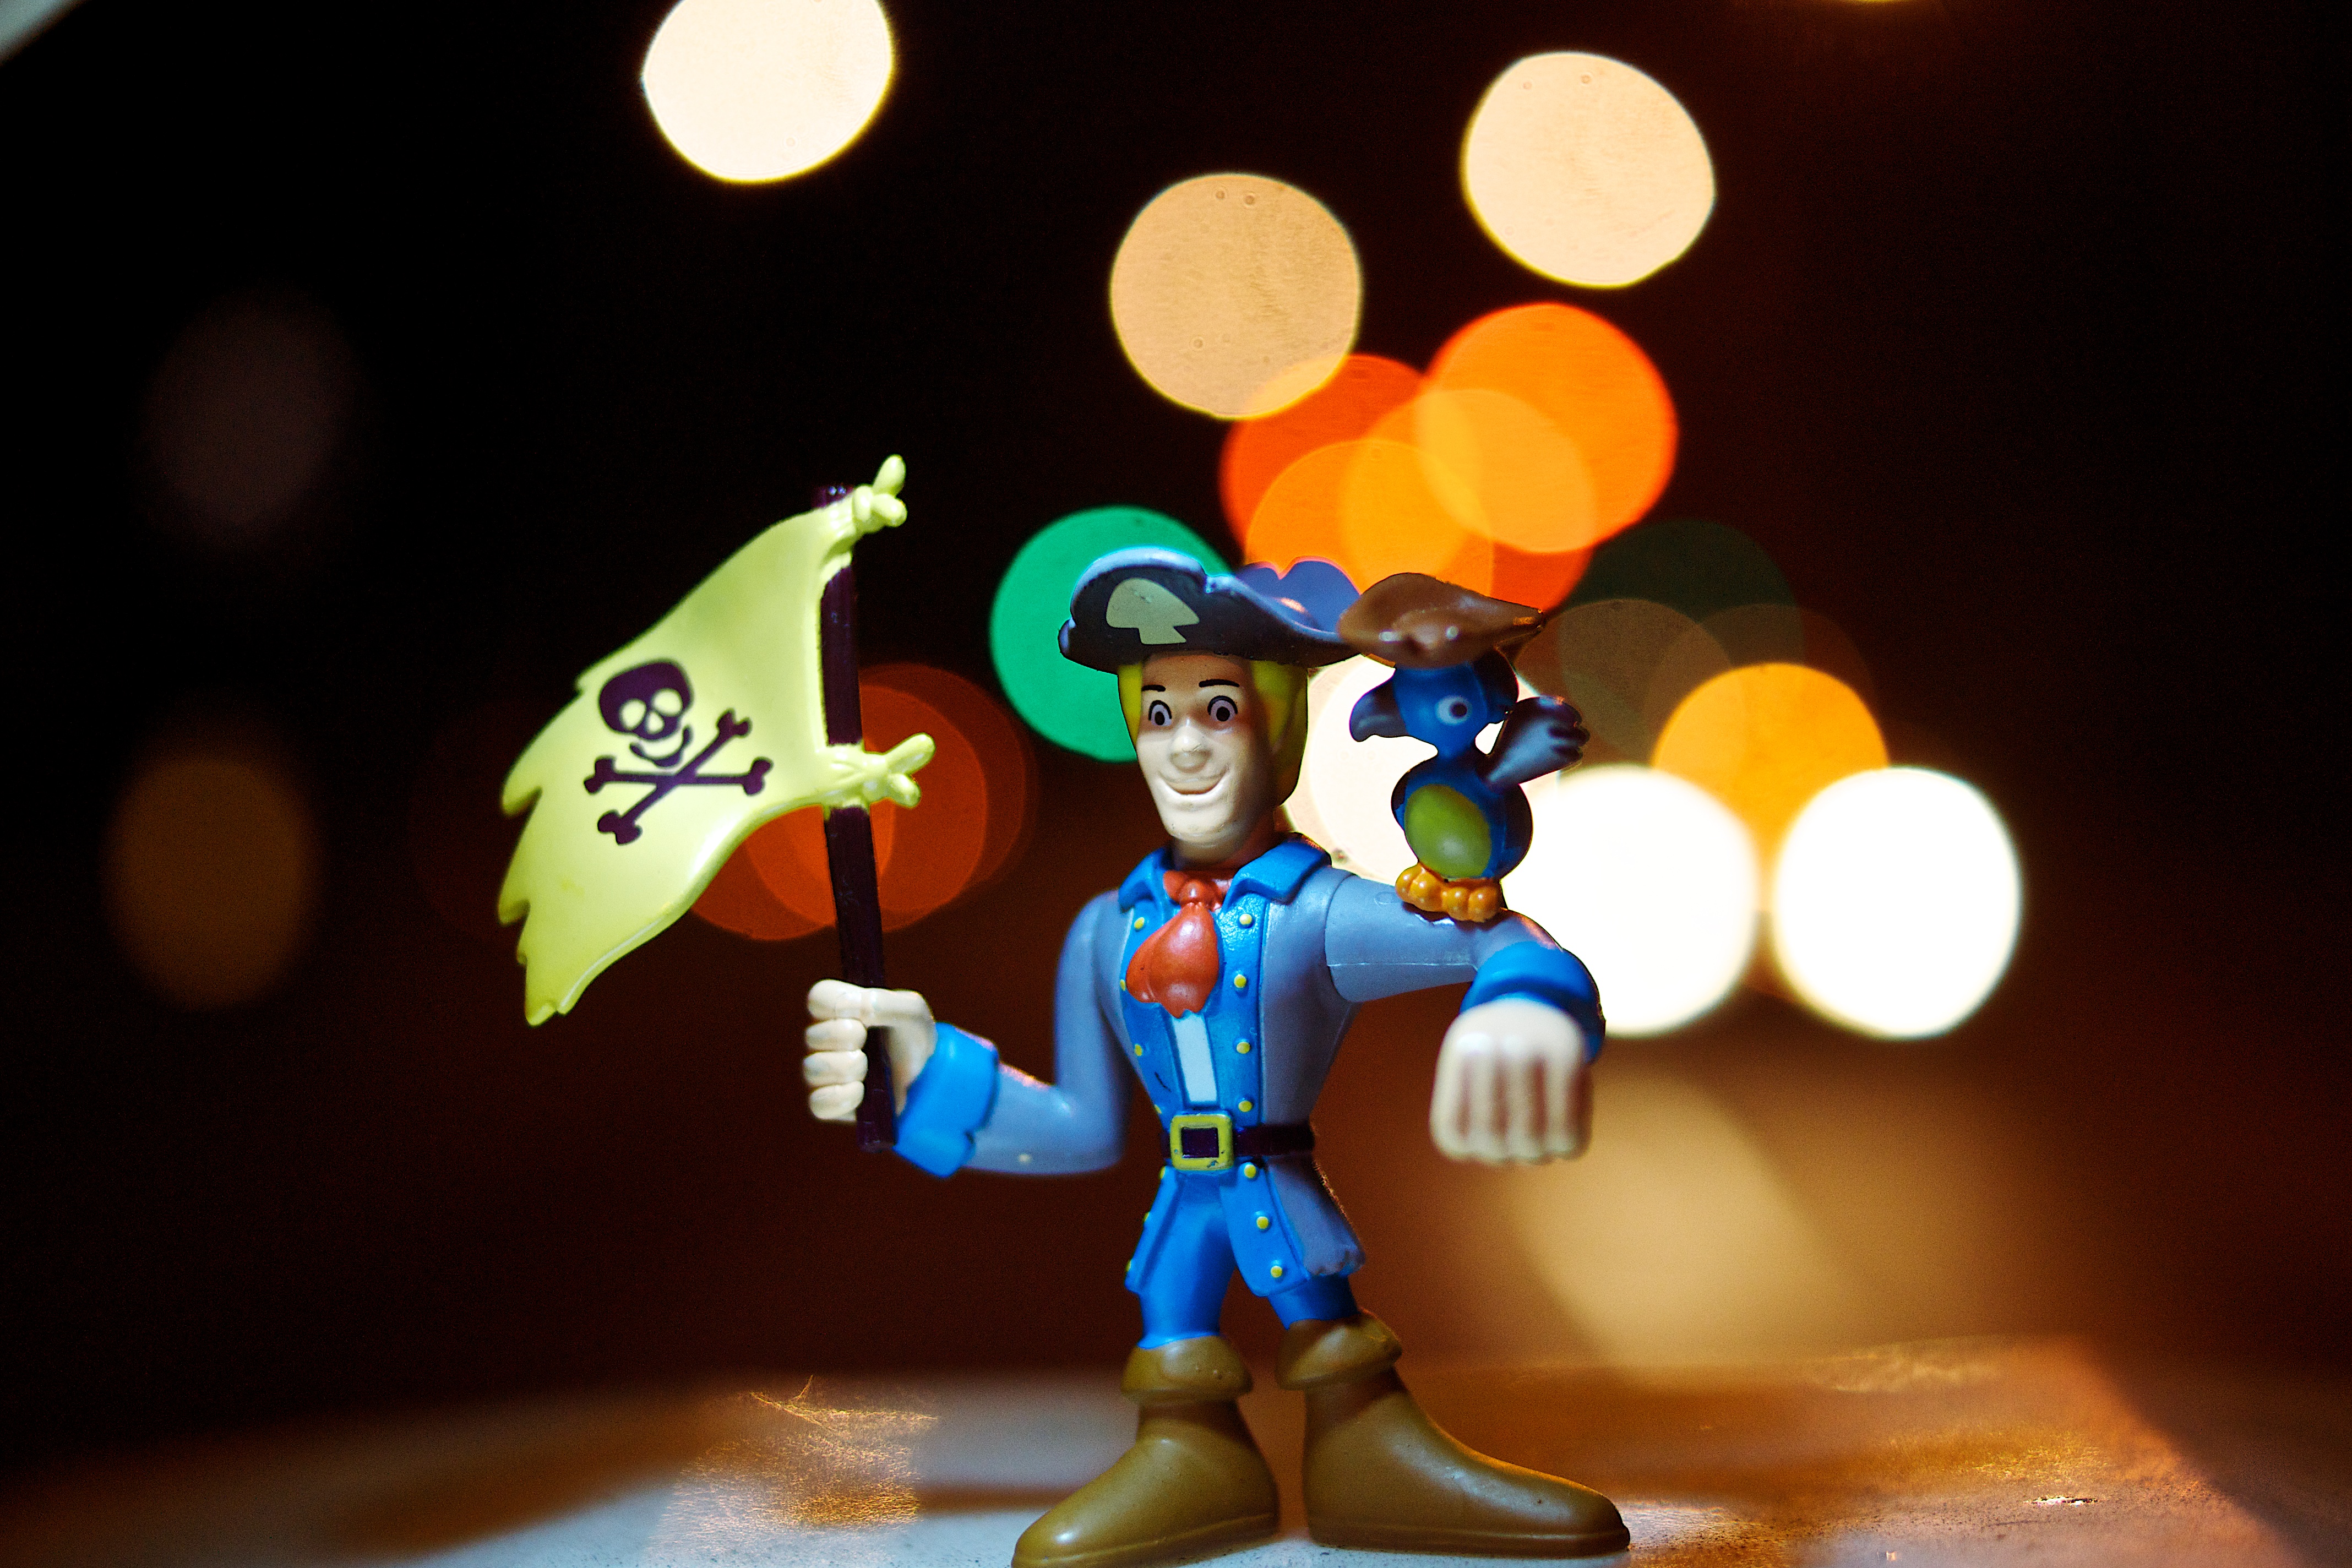
light, bokeh, car, color, toy, fun, 35mm, sony, pirate, messing, screenshot, a700, middleoftheroad, fredjones, ahhamehearties, aloontakingpictures